Khăn vấn

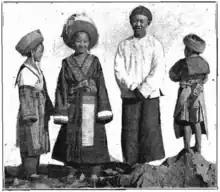
Hmong people in Northern Vietnam wearing their distinctive turbans

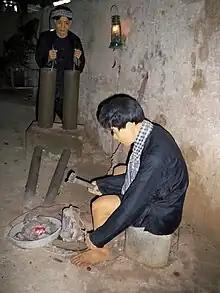
Statue of 2 Vietcong soldiers in Củ Chi tunnels wearing khăn rằn

The Nguyen Lords introduced áo ngũ thân, the predecessor of the modern áo dài. In 1744, Lord Nguyễn Phúc Khoát of Đàng Trong (Huế) decreed that both men and women in his court wear trousers and a gown with buttons down the front. The members of the Đàng Trong court (southern court) were thus distinguished from the courtiers of the Trịnh Lords in Đàng Ngoài (Hanoi), who wore "áo giao lĩnh" with long skirts and loose long hair. Hence, wrapping scarf around head became a unique custom in the south. From 1830, Minh Mạng emperor mandated that every civilian in the country change their clothes and that custom became popular throughout Vietnam.